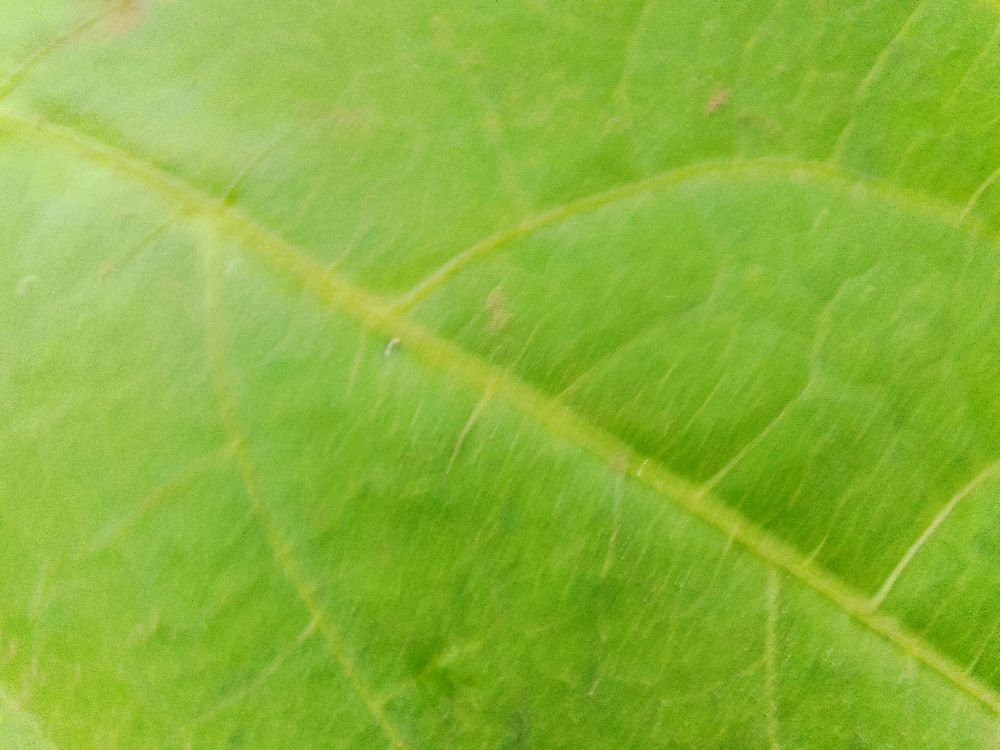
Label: healthy